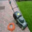
Label: lawn_mower